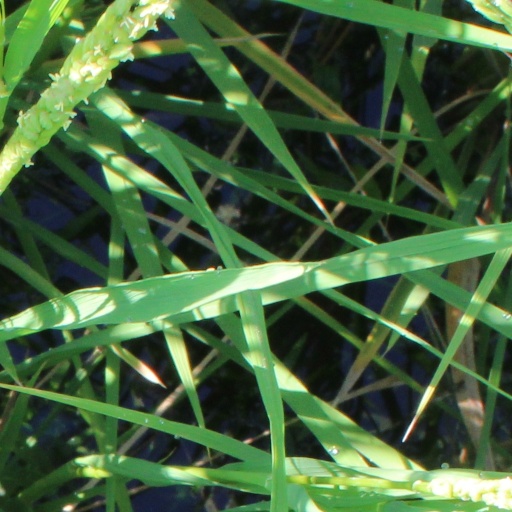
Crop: rice